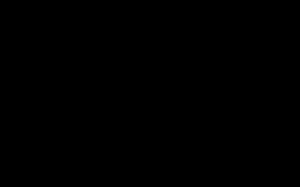
Le terme benzylidène désigne le groupe fonctionnel aromatique de formule brute C₆H₄-CH-R, R¹. Ce groupe fait partie de la famille des aryles. Il est souvent désigné par la formule Ph-CH<.